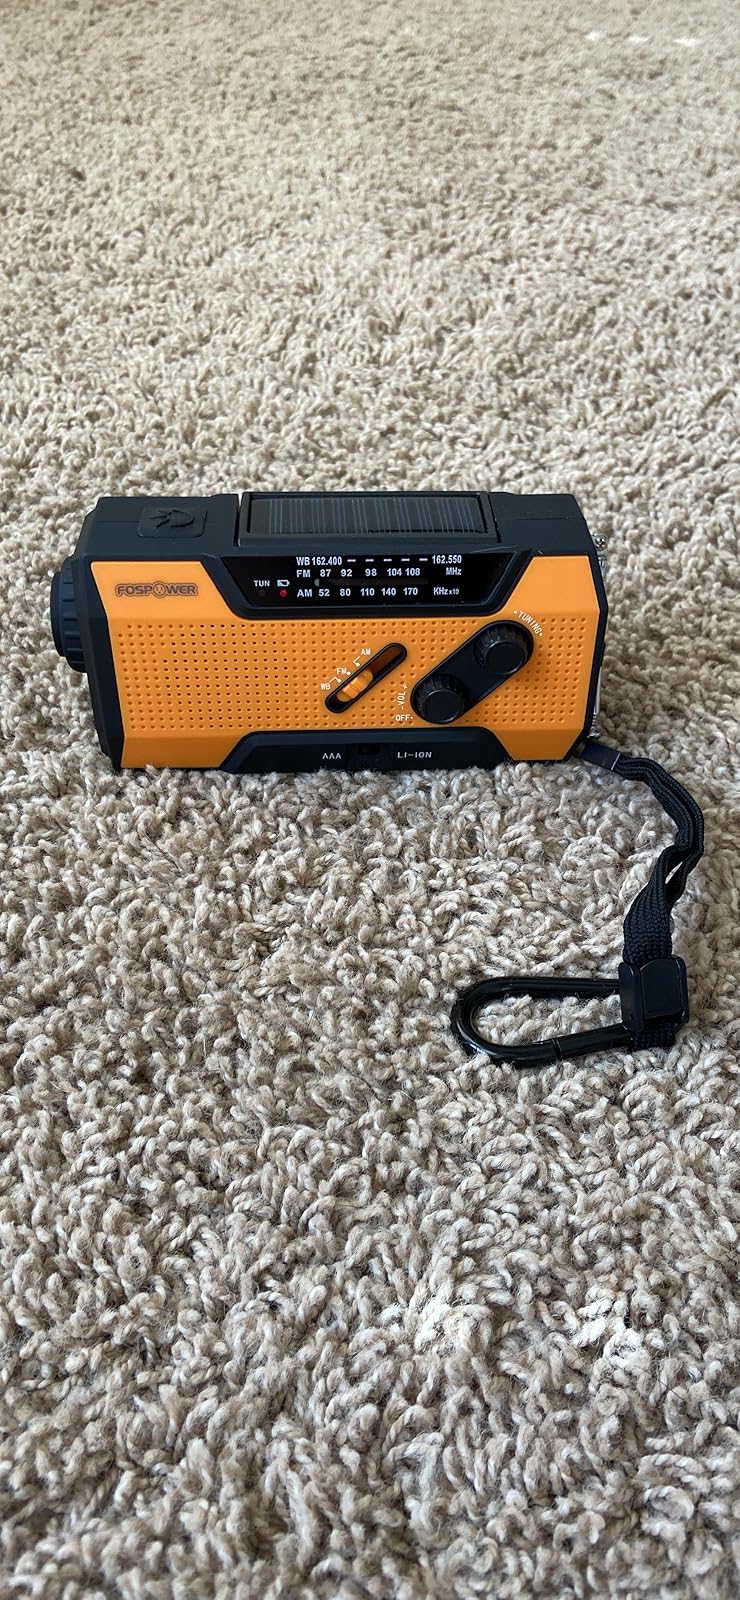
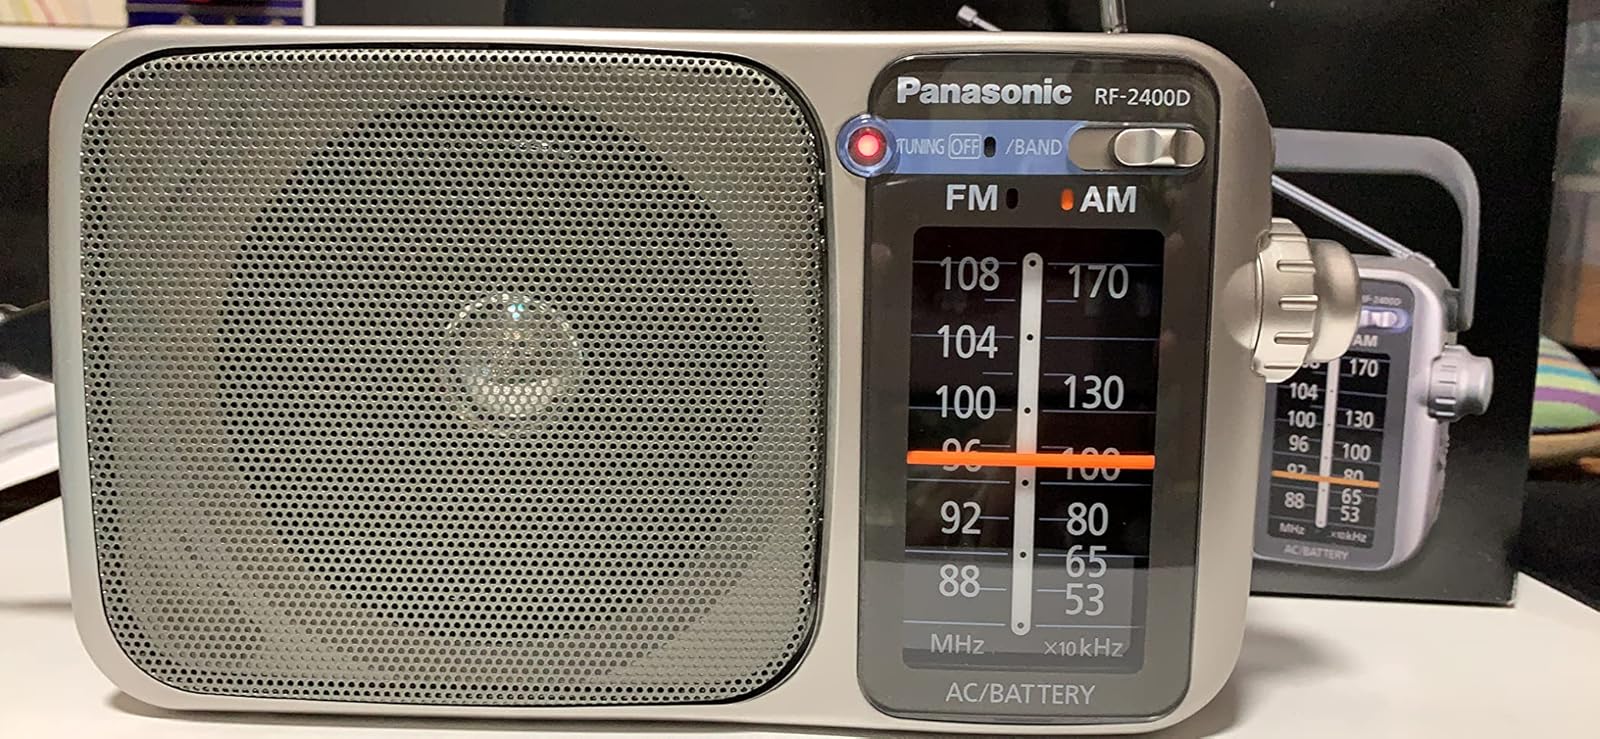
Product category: radio
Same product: no